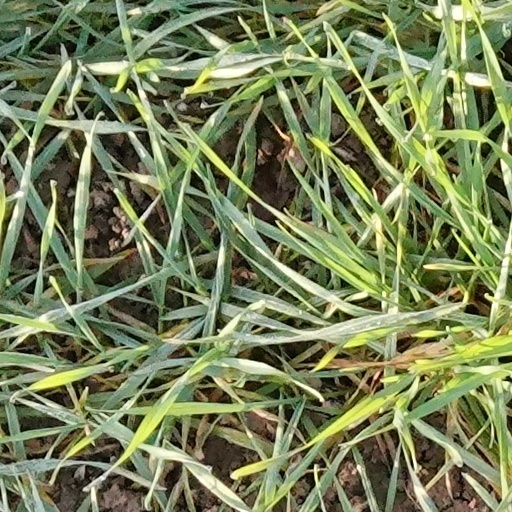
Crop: wheat